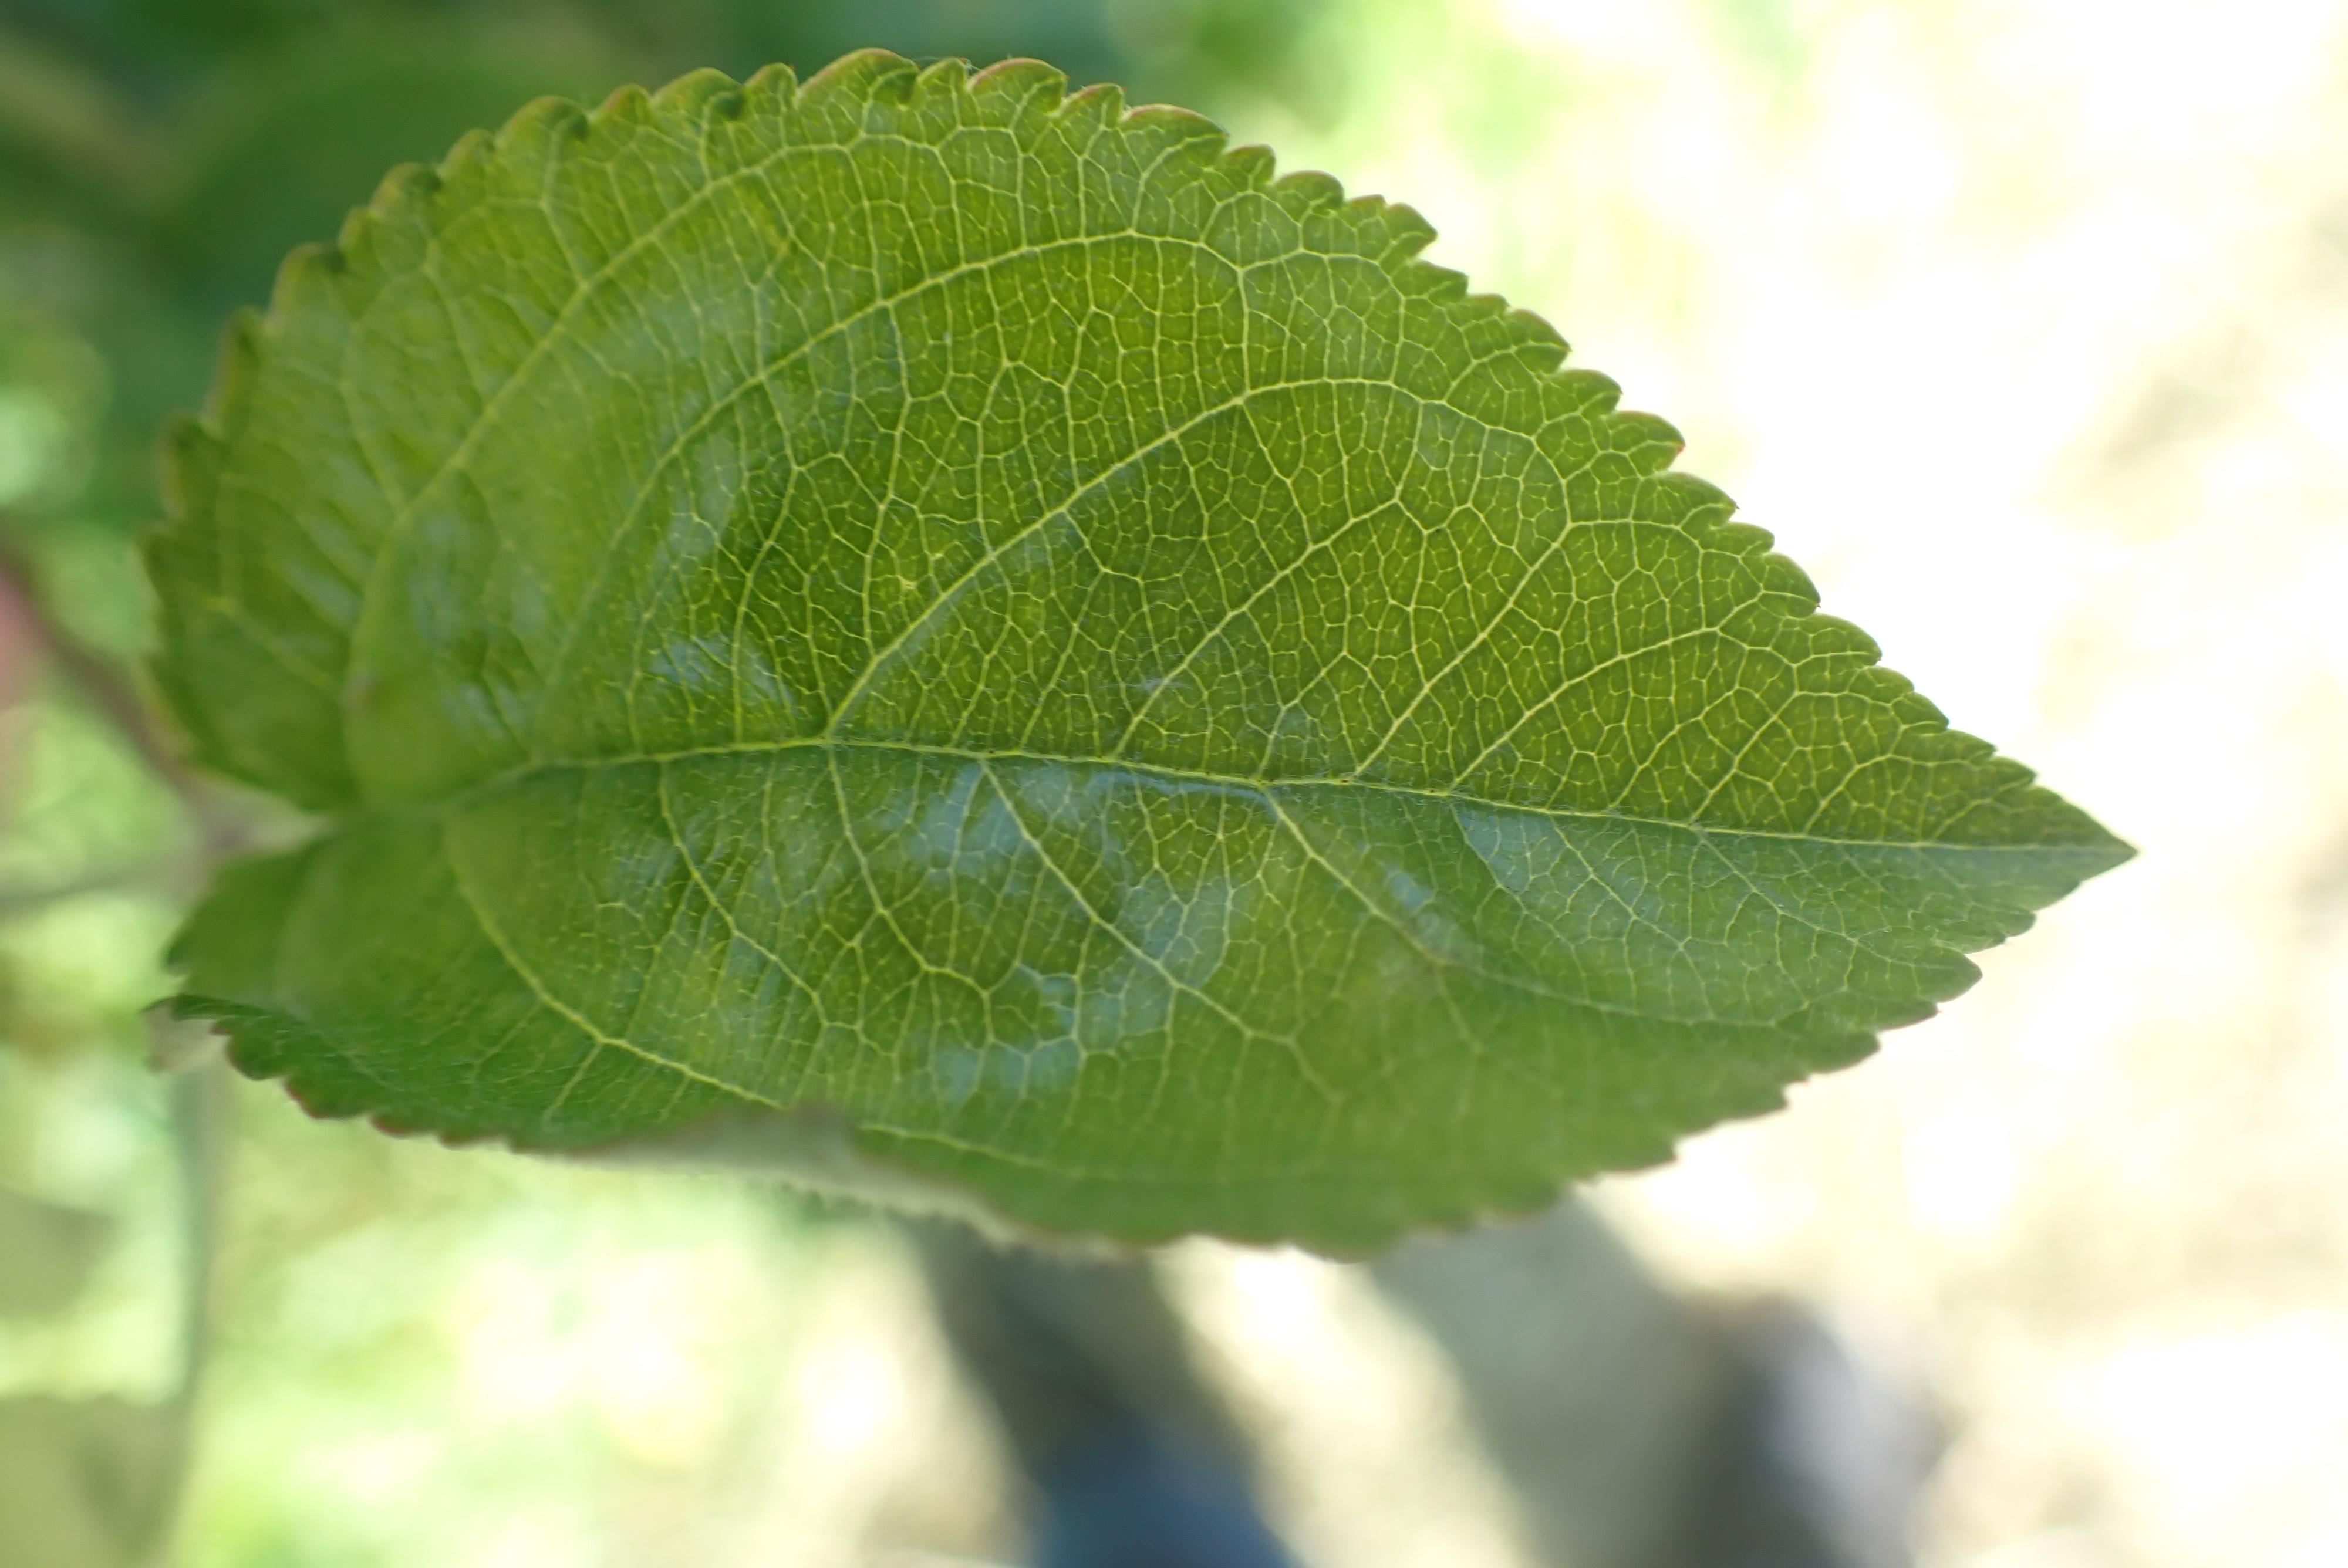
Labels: healthy